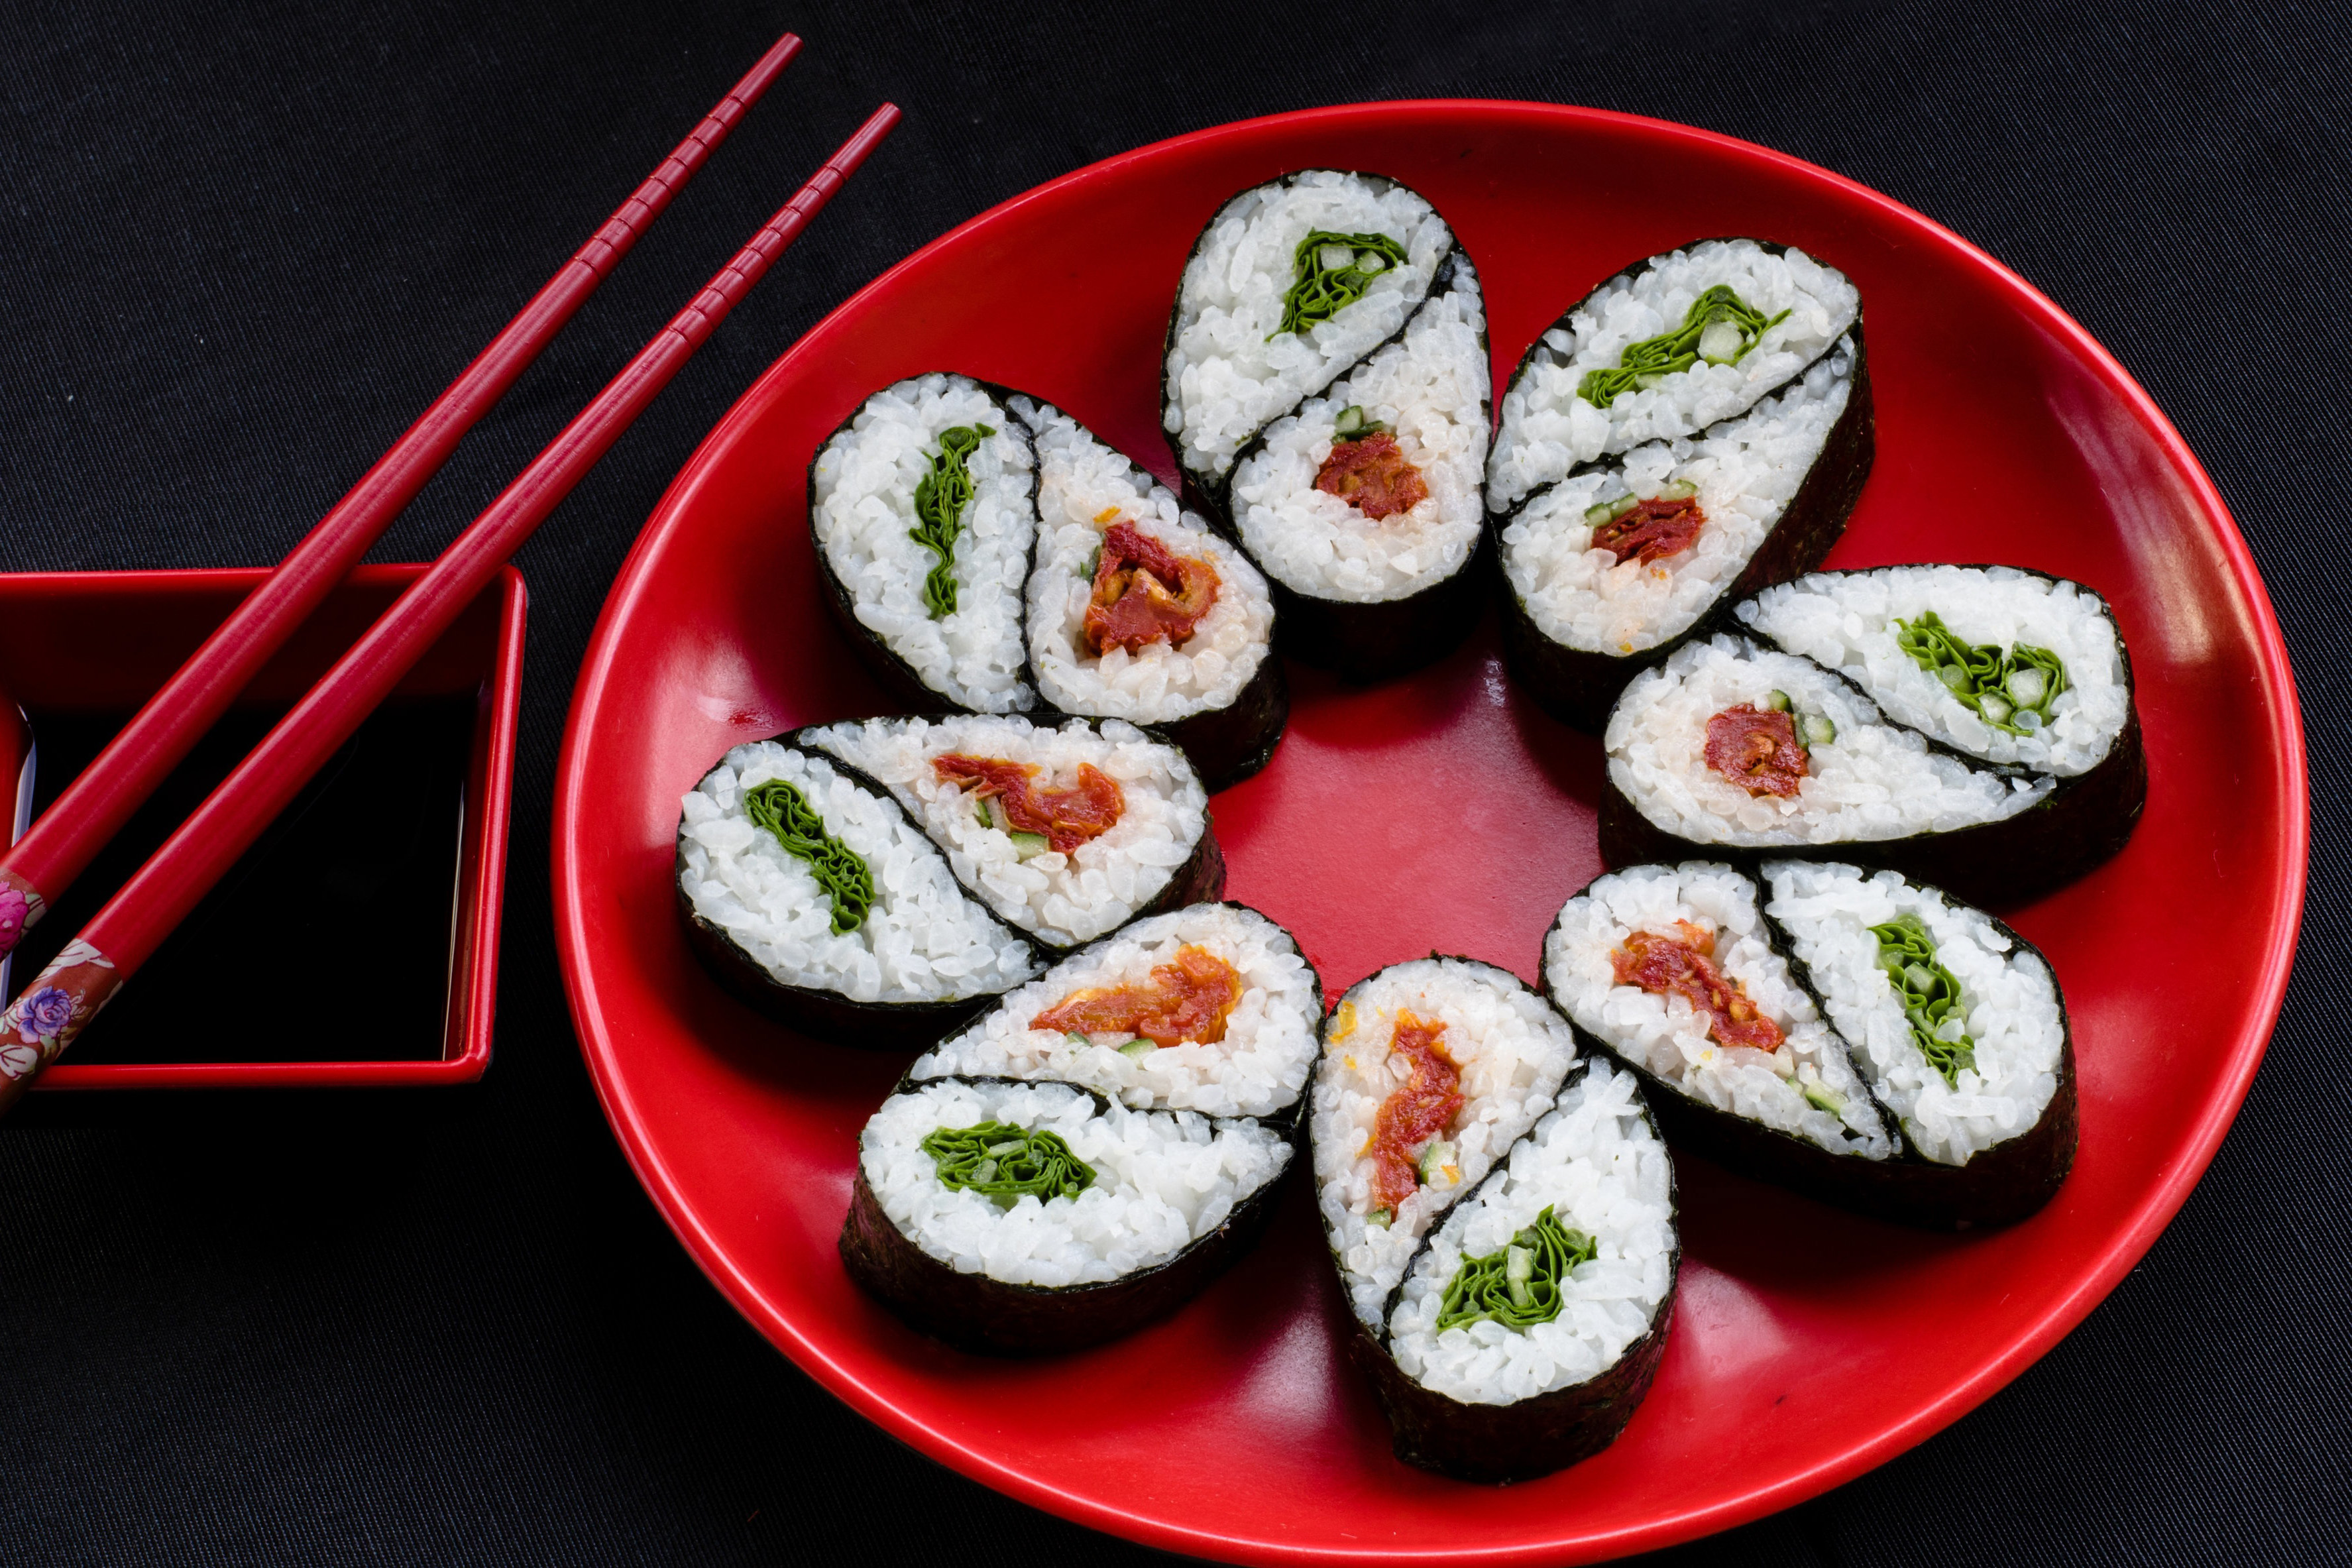
dish, food, gimbap, cuisine, sushi, ingredient, nori, comfort food, garnish, california roll, white rice, rice ball, steamed rice, side dish, produce, recipe, la carte food, japanese cuisine, meal, laver, tableware, appetizer, sakana, chopsticks, lunch, hors d oeuvre, finger food, supper, rice, kitchen utensil, snack, salmon